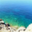
Label: sea